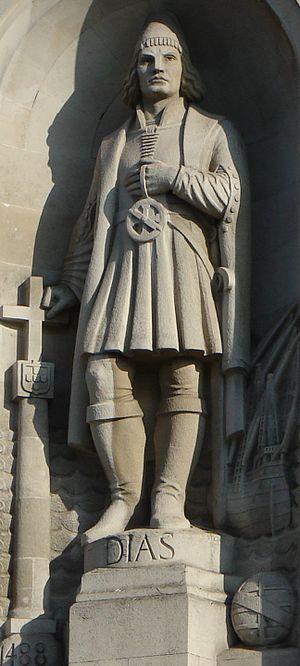
Coert Laurens Steynberg était un sculpteur sud-africain issu de la communauté afrikaner, spécialiste du travail sur la pierre, le marbre, le bronze, le cuivre et le bois.
Bartolomeu Dias ; est un explorateur portugais.